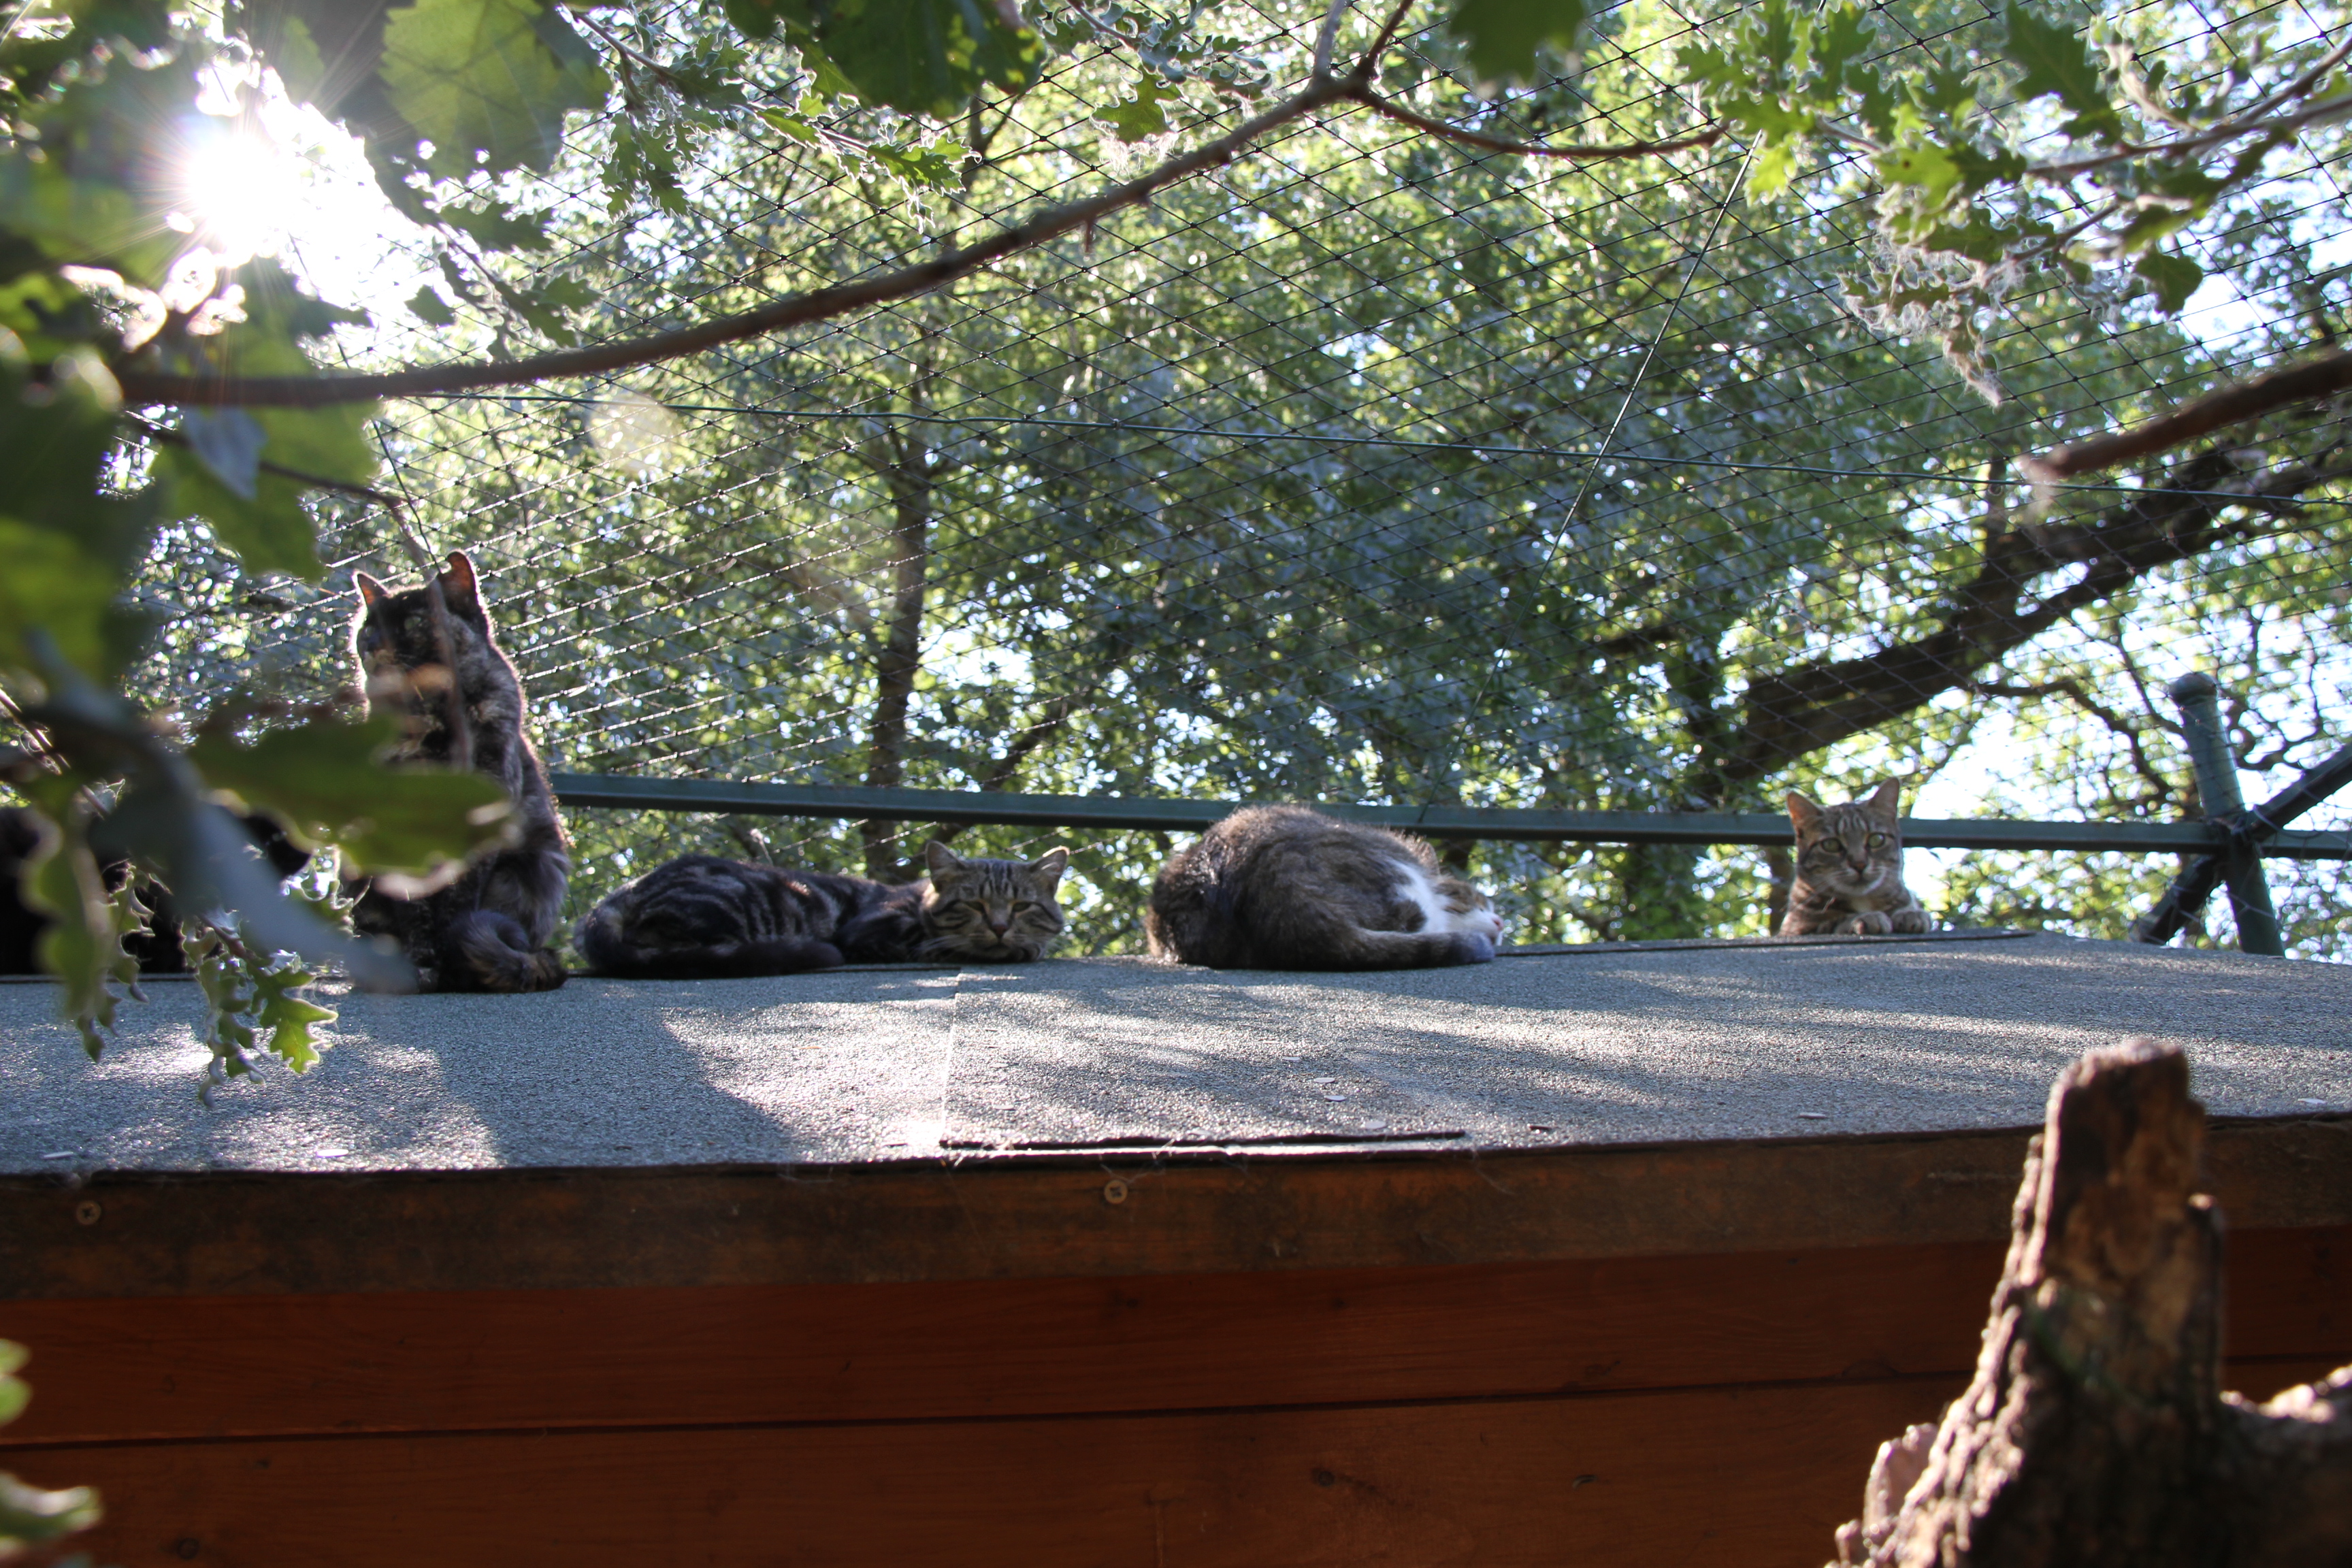
tree, flower, backyard, garden, cats, shelter, soleil, refuge, chats, katzen, ombrage, tierheim, cattery, enclot, chalet, yard, outdoor structure